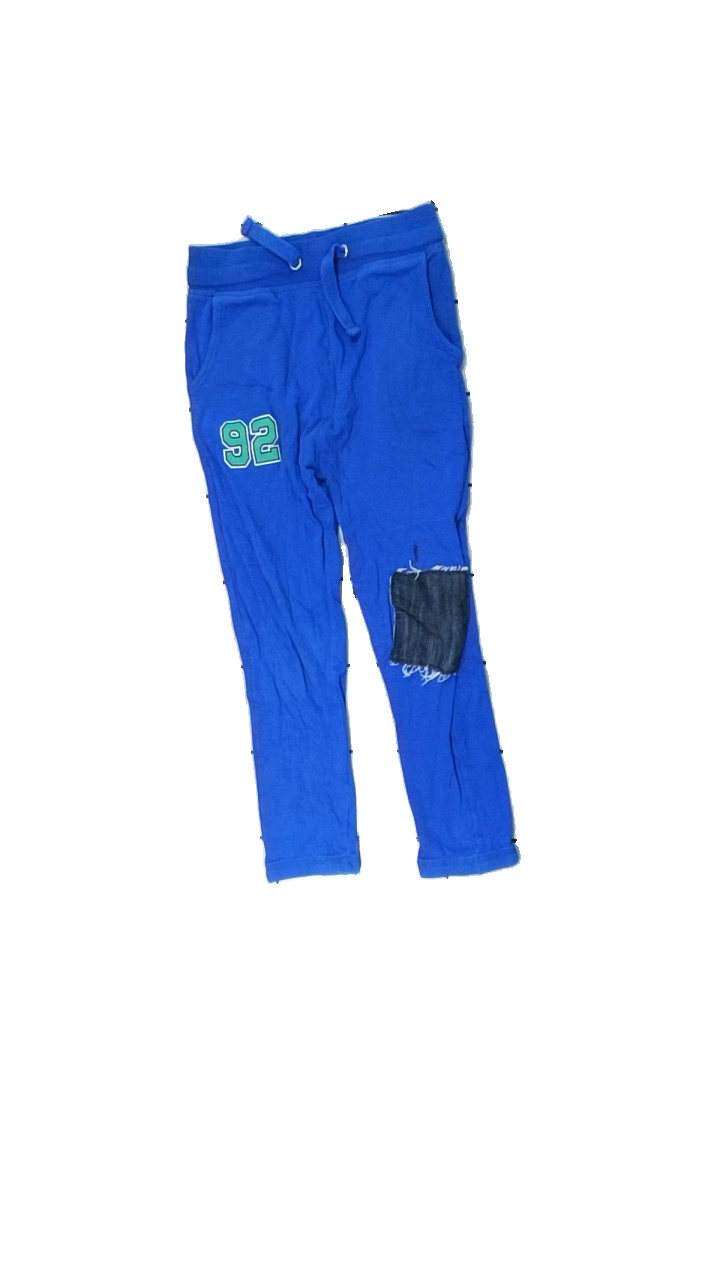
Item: Trousers (Children)
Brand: Lager 157
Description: blå mjukisbyxor som blivit lagade vid knäna och utslitna igen. hål i skrev. text tryck.
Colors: Blue
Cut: Regular
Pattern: Other
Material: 100% cotton
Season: All
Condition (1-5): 2
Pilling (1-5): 5
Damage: hål på båda knäna
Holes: Major
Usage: Export
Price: <50